Air transports of heads of state and government

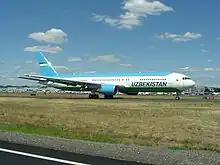
Boeing 767-300 used by the Military of Uzbekistan. This jet has Uzbekistan's flag on the vertical stabilizers instead of Uzbekistan Airways's typical logo.

The Chief Executive of Macau travels abroad (and to mainland China destinations) on commercial aircraft operated by Air Macau, the "de facto" flag carrier of the territory. As Macau is a small locale, there is no need for air travel within the territory.